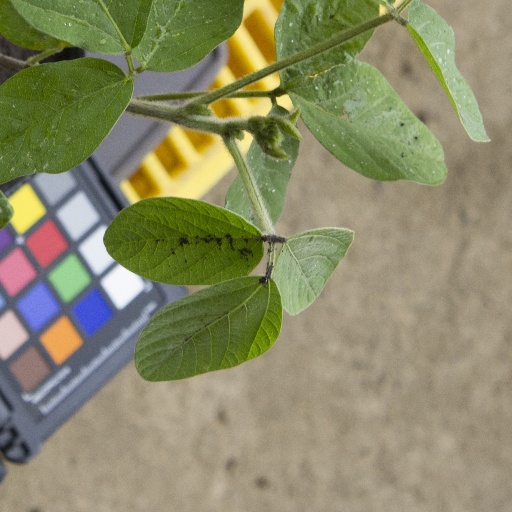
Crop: soybean